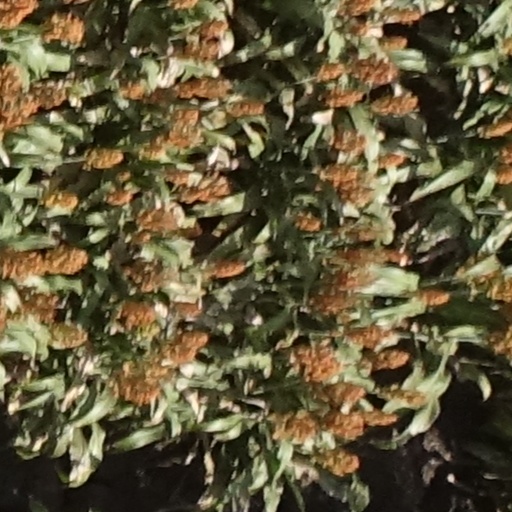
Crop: sorghum